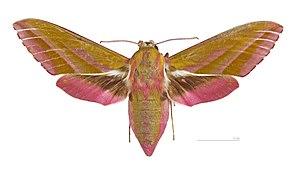
Les Macroglossinae sont une sous-famille de lépidoptères de la famille des Sphingidae.
Le Grand sphinx de la vigne, aussi appelé Sphinx de la vigne, est un insecte lépidoptère de la famille des Sphingidae, de la sous-famille des Macroglossinae, et du genre Deilephila.